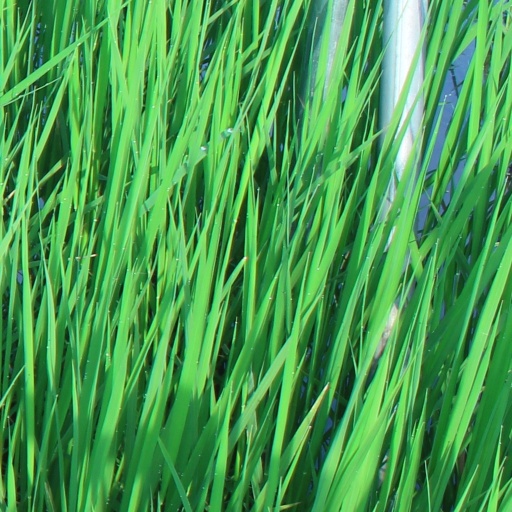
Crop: rice